History of the lithium-ion battery

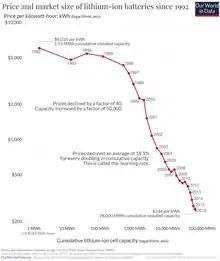
Learning curve of lithium-ion batteries: the price of batteries declined by 97% in three decades.

Industry produced about 660 million cylindrical lithium-ion cells in 2012; the 18650 size is by far the most popular for cylindrical cells. If Tesla were to have met its goal of shipping 40,000 Model S electric cars in 2014 and if the 85 kWh battery, which uses 7,104 of these cells, had proved as popular overseas as it was in the United States, a 2014 study projected that the Model S alone would use almost 40 percent of estimated global cylindrical battery production during 2014. , production was gradually shifting to higher-capacity 3,000+ mAh cells. Annual flat polymer cell demand was expected to exceed 700 million in 2013.